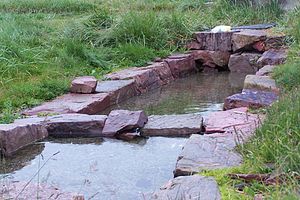
Gardar
Nordboernes kilde i Igaliku (Gardar)
Nordboernes gamle kilde i Igaliku
Gardar var nordboernes bispesæde. Det lå hvor bygden Igaliku i dag ligger. Det fungerede i prakis fra 1126 til omkring 1378 hvor den sidste bisp, Alf, døde. Formelt fungerede det dog i endnu mange år, men de udnævnte bisper rejste aldrig til Grønland.